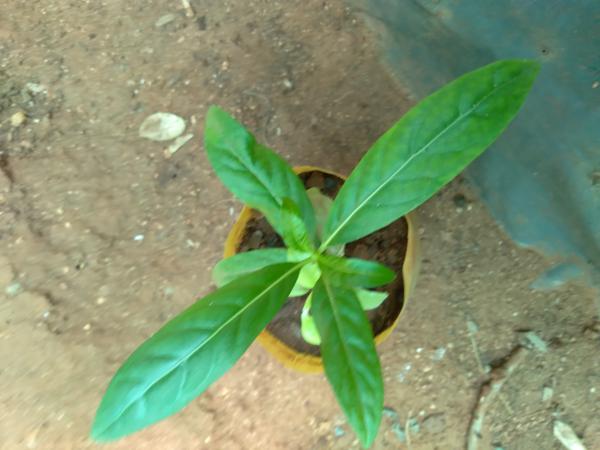
Plant: Nooni